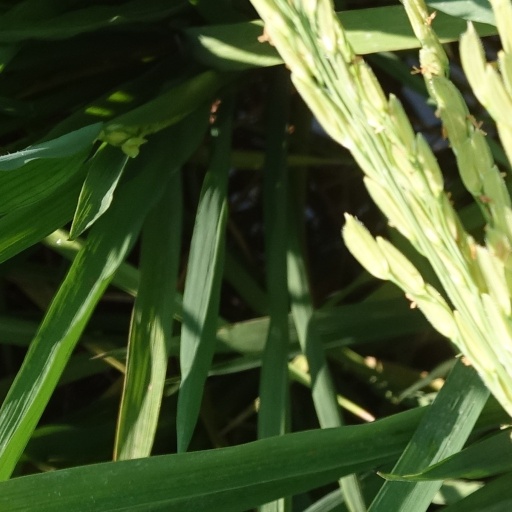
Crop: rice